Mary Amelia Swift

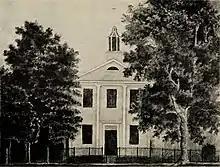
The Litchfield Female Academy, watercolor by J. Napoleon Gimbrede, ca. 1830

Mary Amelia Swift was born on September 17, 1812, in Winchester, Litchfield County, Connecticut, to Nellye (Nellie, Nelly) Minerva (née Everitt or Everett) and Zephaniah Swift. She was baptized on November 1, 1812, at the Canton Center Congregational Church. Her mother was the daughter of Dr. Josiah Everitt, first doctor in Winchester and an American Revolutionary War soldier. Nellye grew up in Winchester, attending the local schools. She married Zephaniah, fifth child of Deborah (née Clark) and Daniel Swift, who was from Lebanon, Connecticut, on September 17, 1811. They made their home in Winchester, where he worked as a physician and their first two daughters, Mary and Helen, were born. Around 1817, Harriet was born in Farmington in Hartford County, followed by the births of Solomon, Charles, Louise, Catherine, and Zephaniah Jr. Swift and her sister Helen attended the Old Farmington Academy in both 1827 and 1828. This school was built in Farmington in 1816 by the Congregational Church and allowed both boys and girls to enroll. Zephaniah served as a deacon at the church in Farmington. After 1829, the family moved to Bristol, where he died in 1834, after an accident when he was thrown from his wagon and sustained a head injury.